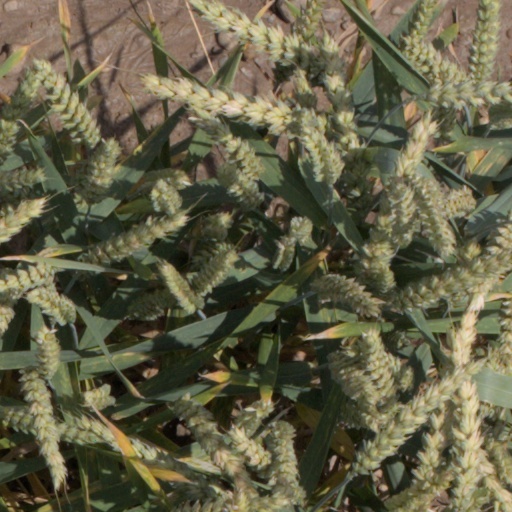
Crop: wheat